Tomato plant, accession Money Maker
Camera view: tilt-top (135 deg); turntable rotation: 150 degrees
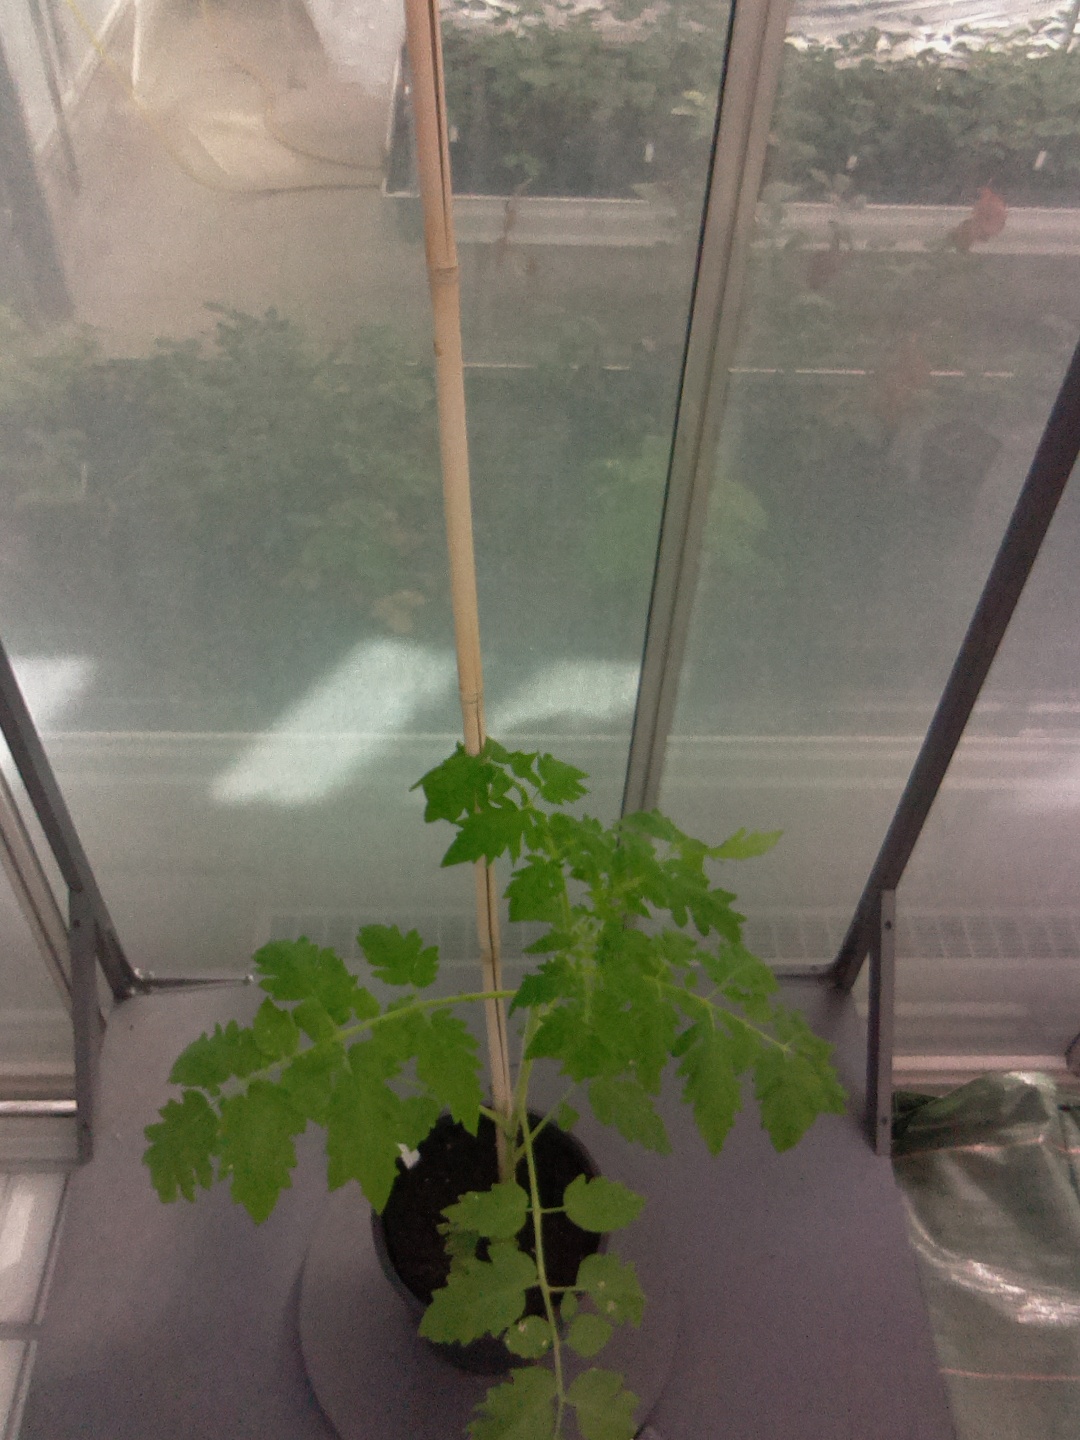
BBCH growth stage 15: 10 of true leaves visible